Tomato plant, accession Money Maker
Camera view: bottom (45 deg); turntable rotation: 90 degrees
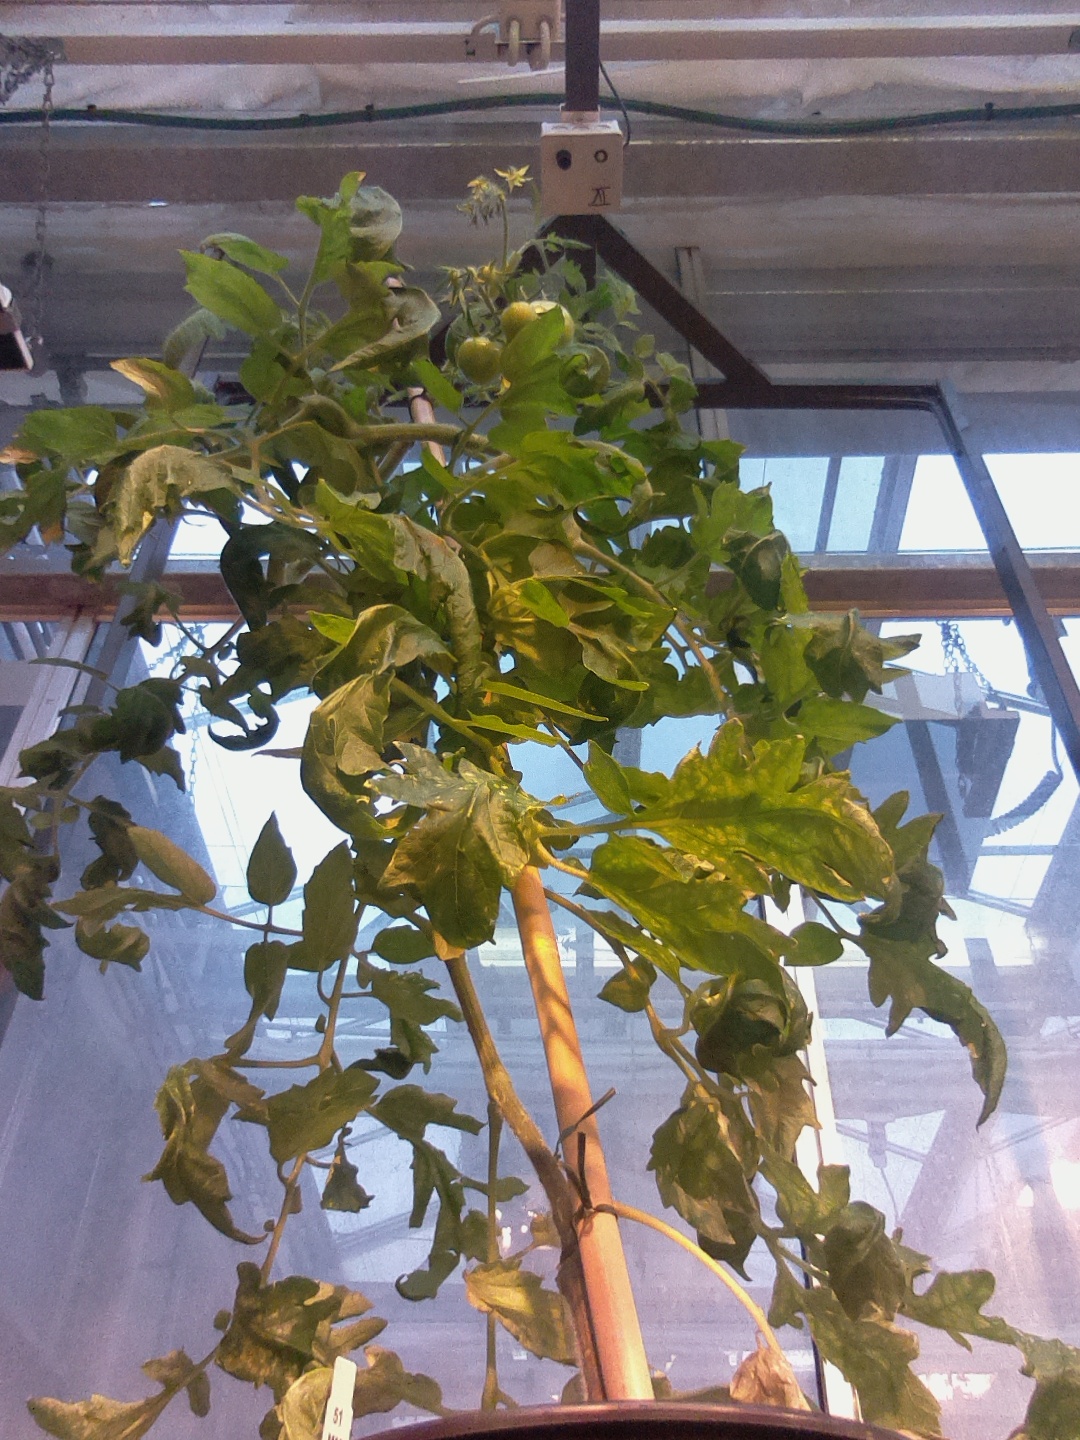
BBCH growth stage 72: 20%-30% of final fruit size